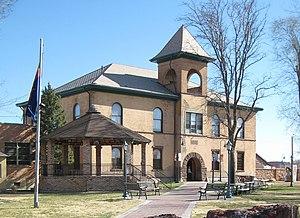
Le comté de Navajo est un comté de l'État de l'Arizona aux États-Unis. Il est situé sur le secteur non constitué en municipalité de Navajo Springs, qui forme la plus grande réserve amérindienne aux États-Unis par superficie. Au recensement des États-Unis de 2010, il comptait 107 449 habitants, population estimée, en 2017, à 108 956 habitants. Son siège de comté est la ville de Holbrook.
La ville de Holbrook est le siège du comté de Navajo, dans l’État de l’Arizona, aux États-Unis, sur l’historique Route 66. Elle est située sur le secteur non constitué en municipalité de Navajo Springs, qui forme la plus grande réserve amérindienne aux États-Unis par superficie. Sa population, qui s’élevait à 5 053 habitants lors du recensement de 2010, est estimée à 5 084 habitants en 2019.